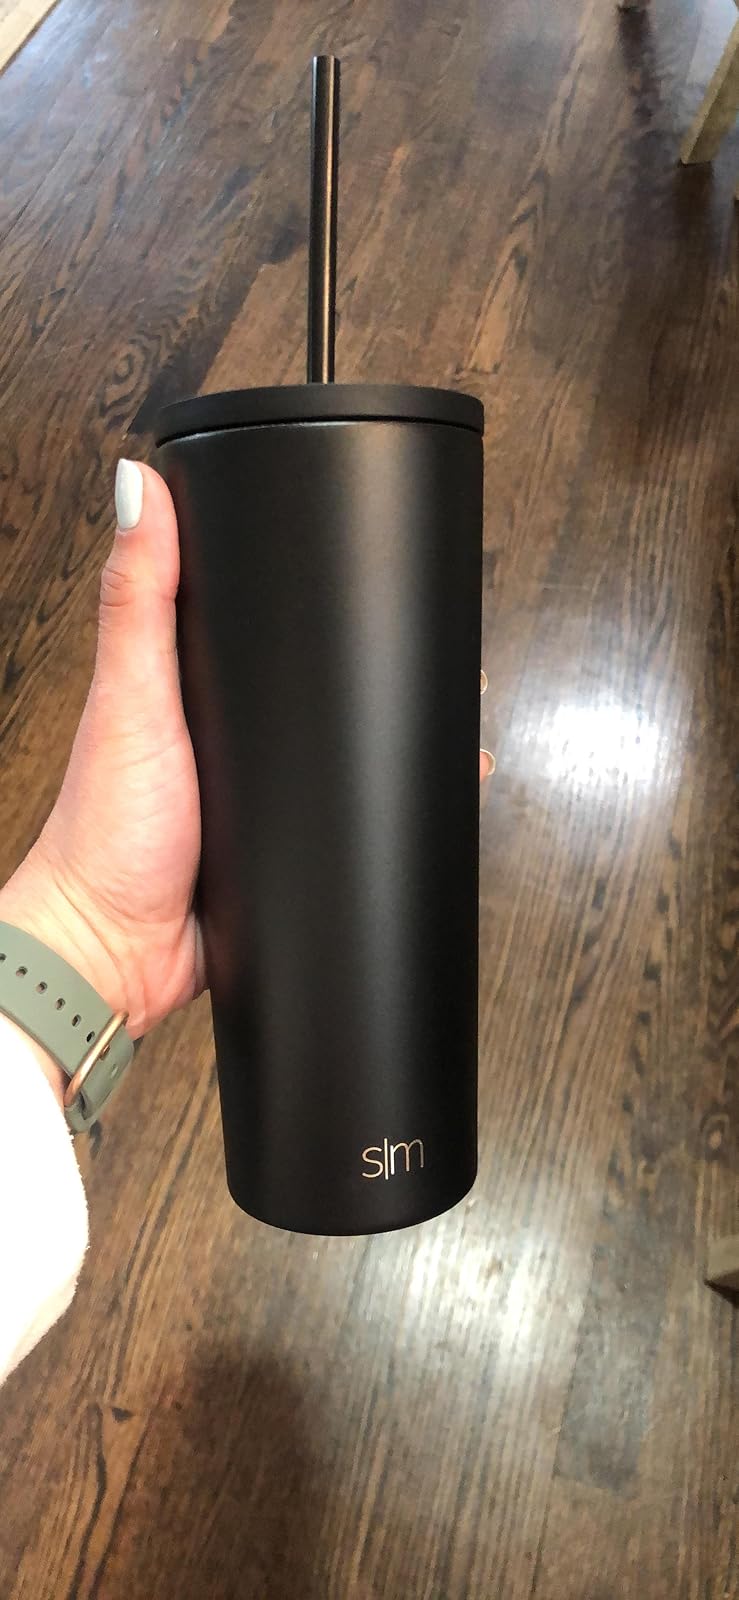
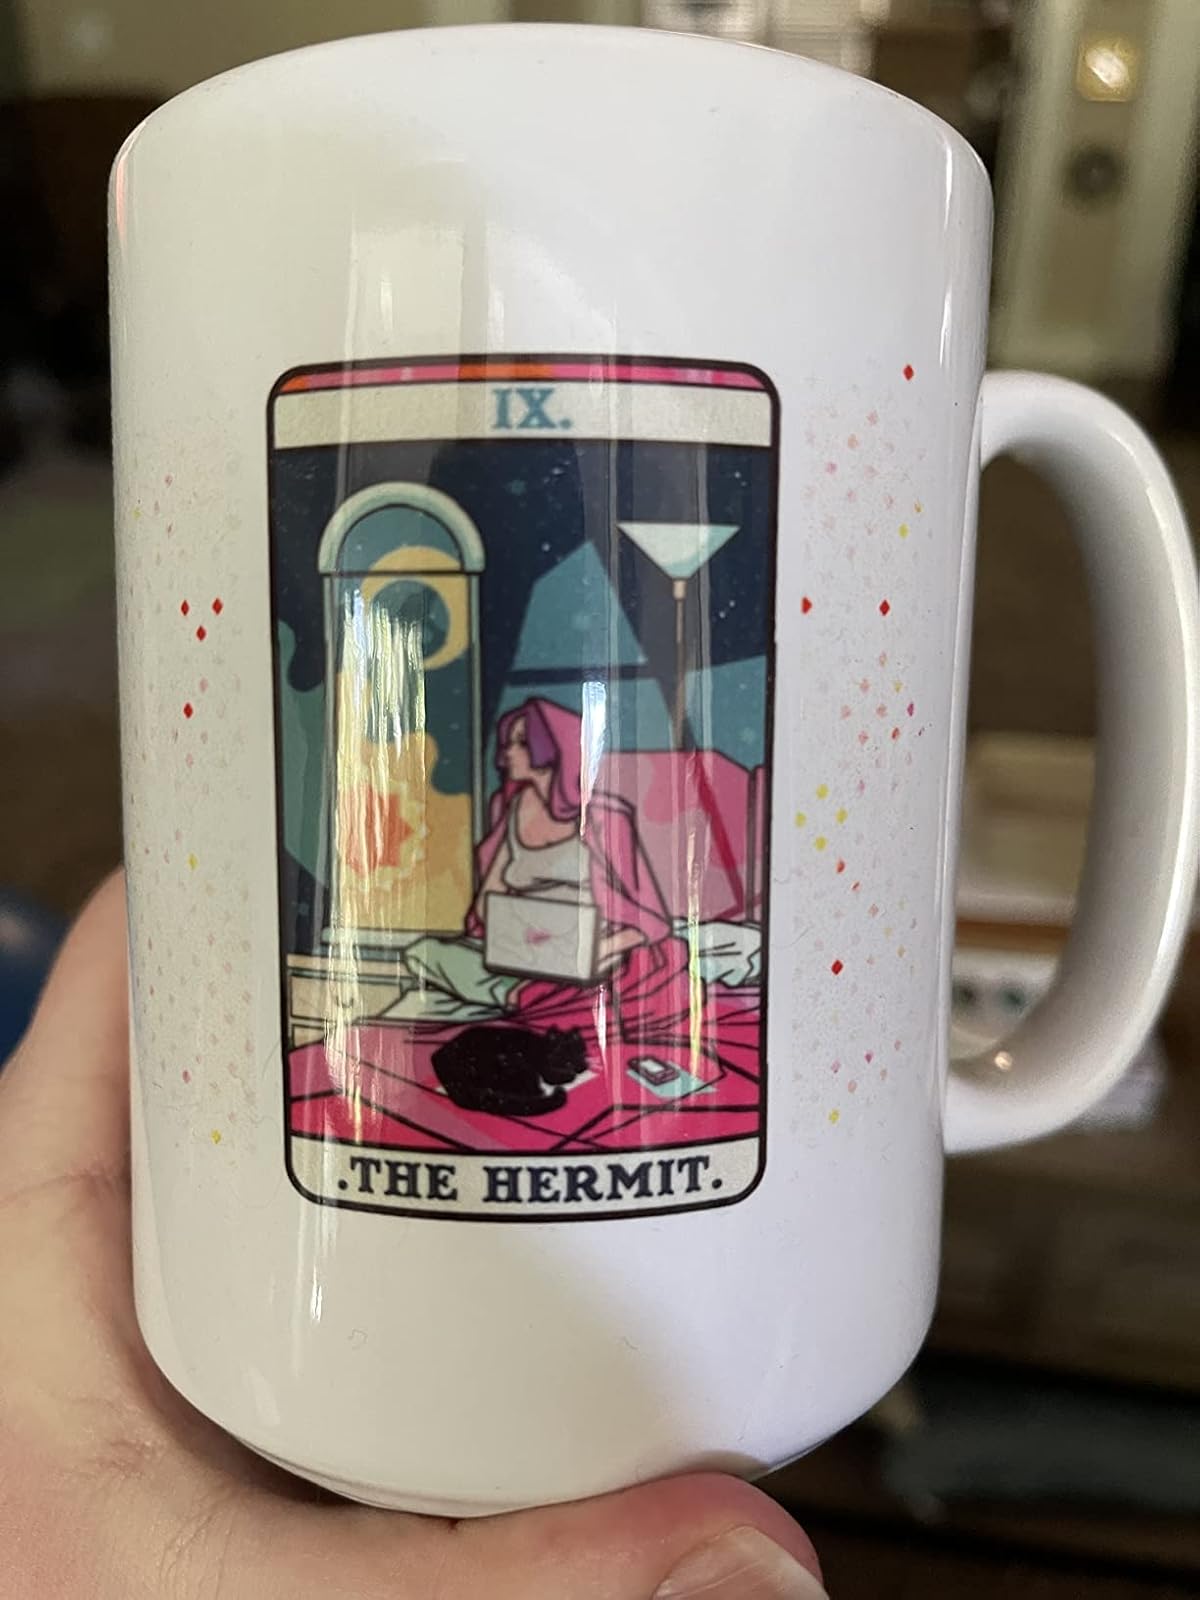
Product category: items_mug
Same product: no